Domestic Airport railway station, Sydney

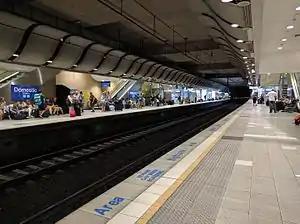
Southbound view from Platform 2, January 2017

Domestic Airport is a train station located on the Airport Link, serving Terminals 2 and 3 at Sydney Airport, Australia. International Terminal 1 is served by International Airport station. The station is operated by Sydney Trains with T8 Airport & South Line services.